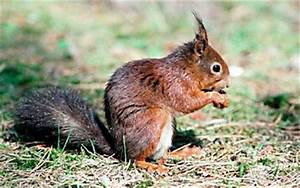
Label: squirrel